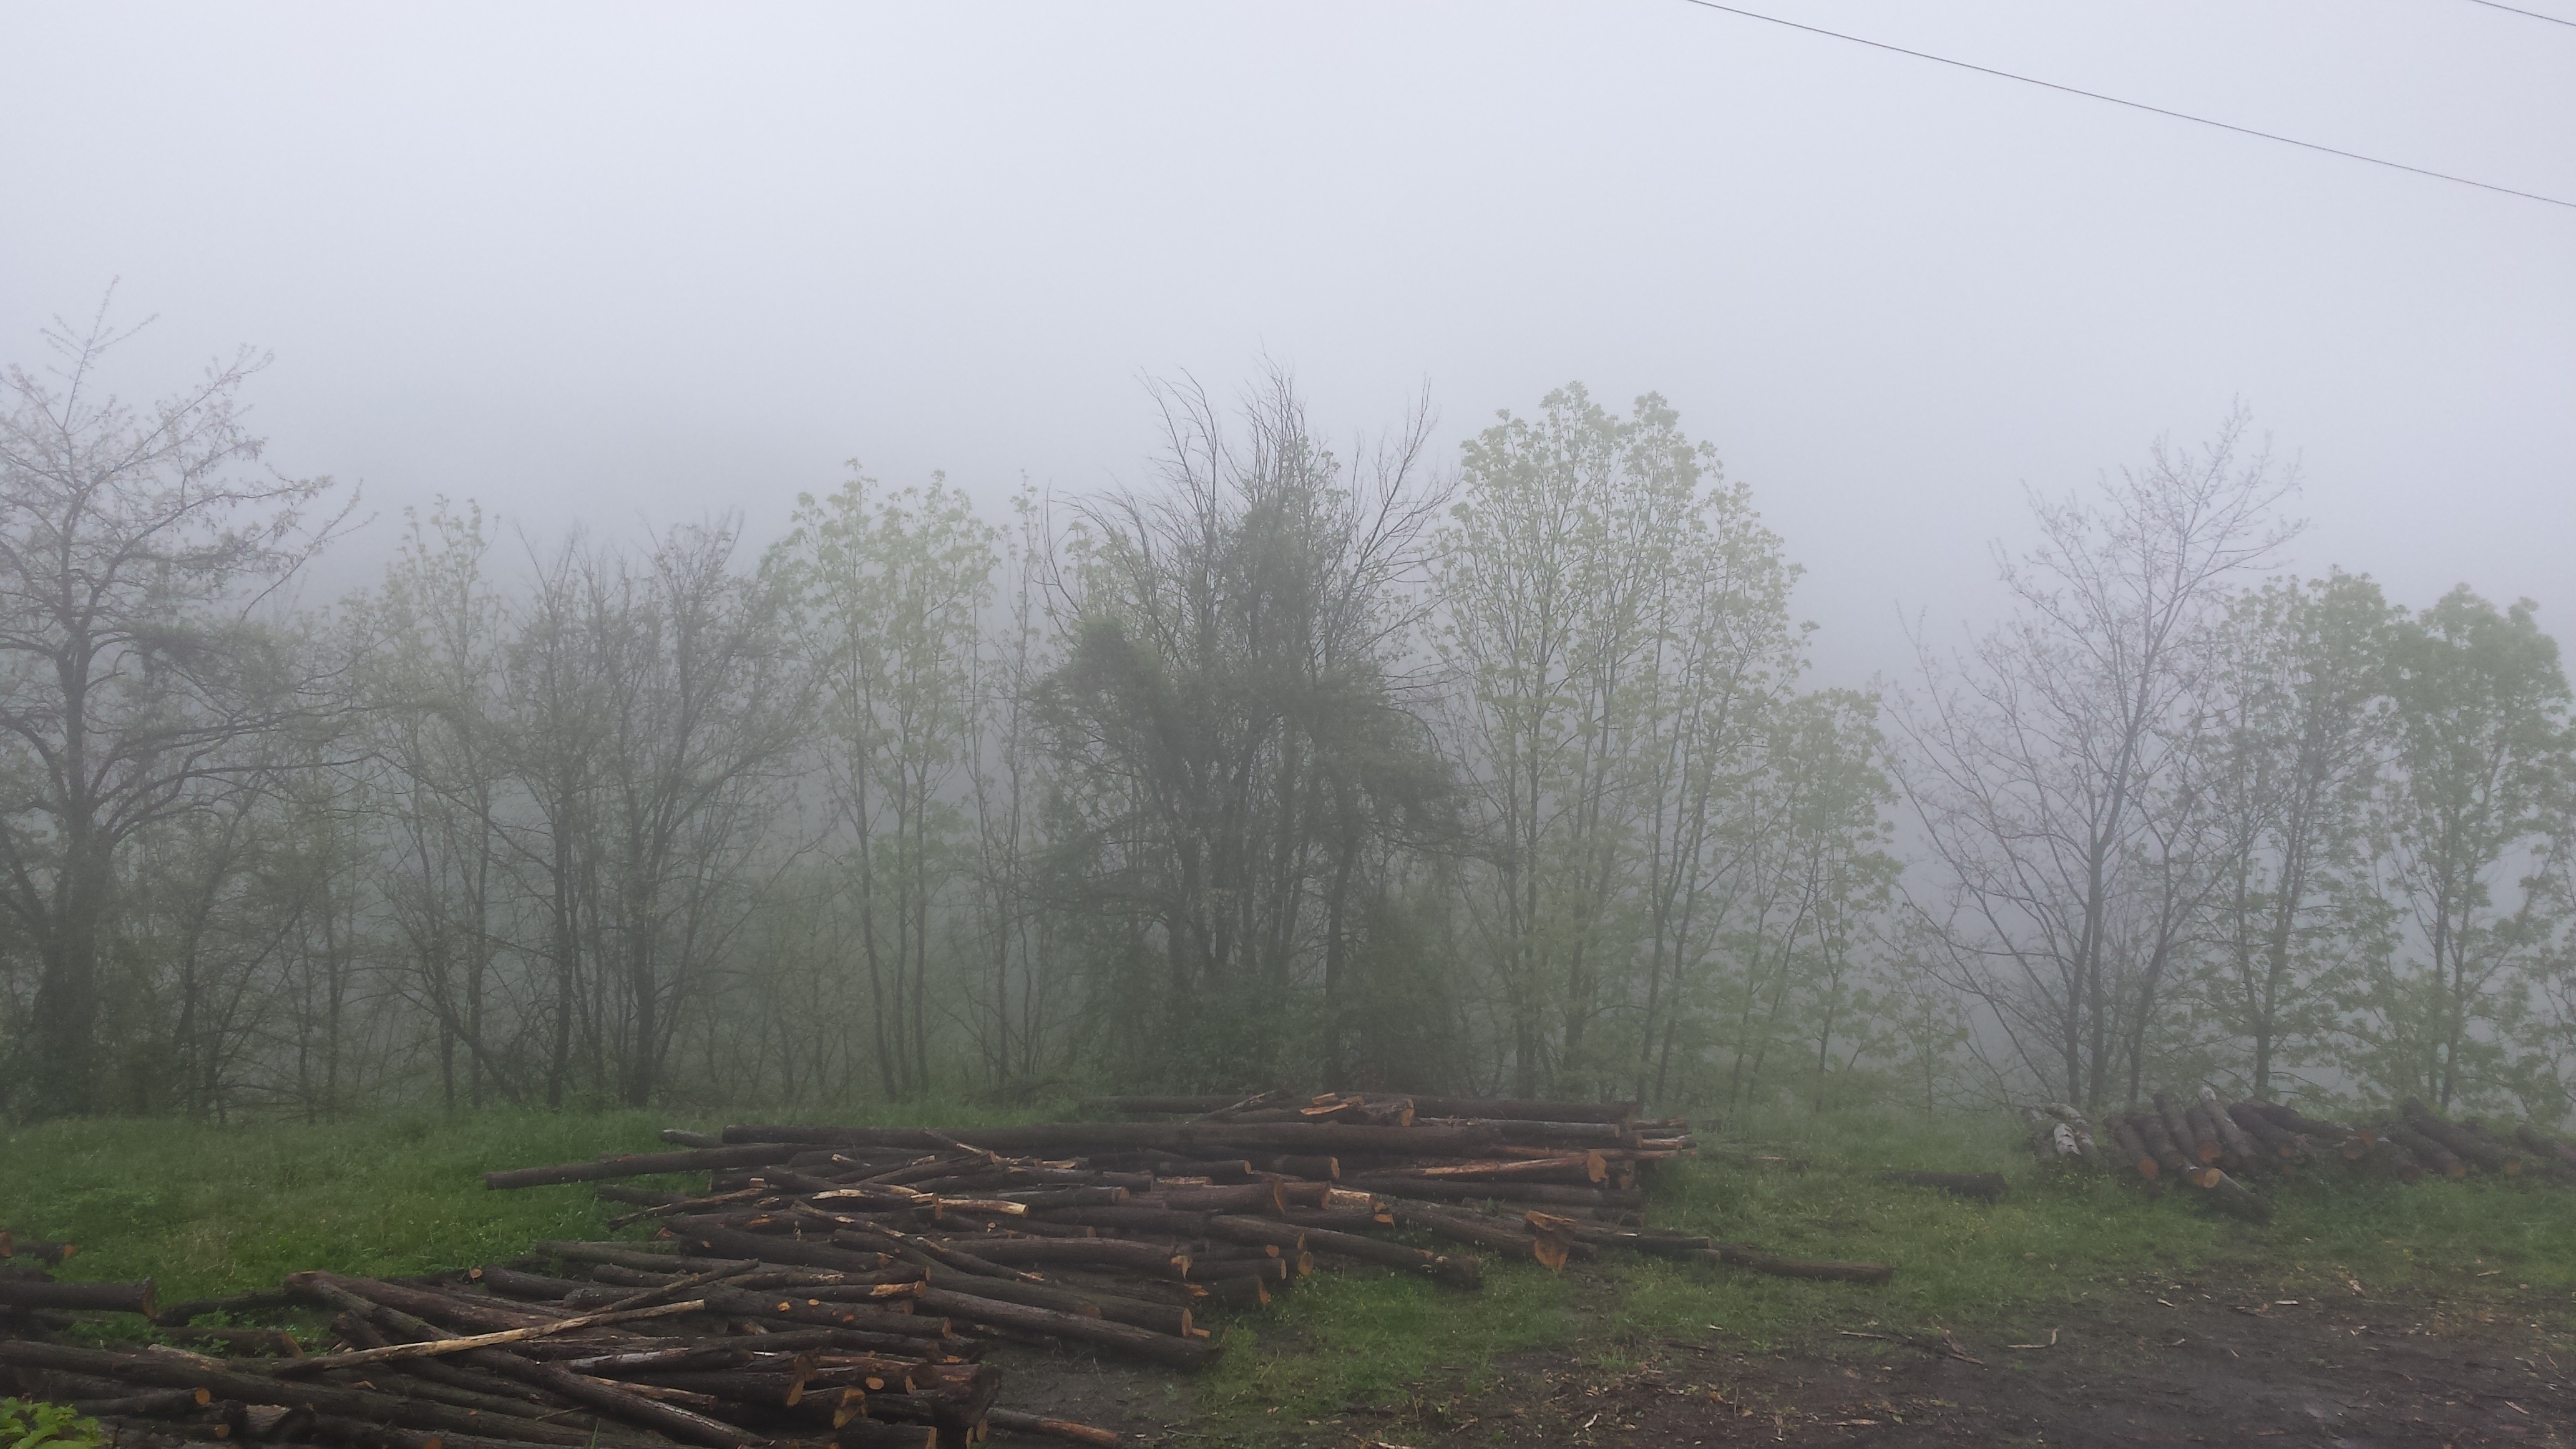
tree, forest, fog, mist, field, morning, hill, weather, soil, woodland, habitat, rural area, natural environment, atmospheric phenomenon, woody plant